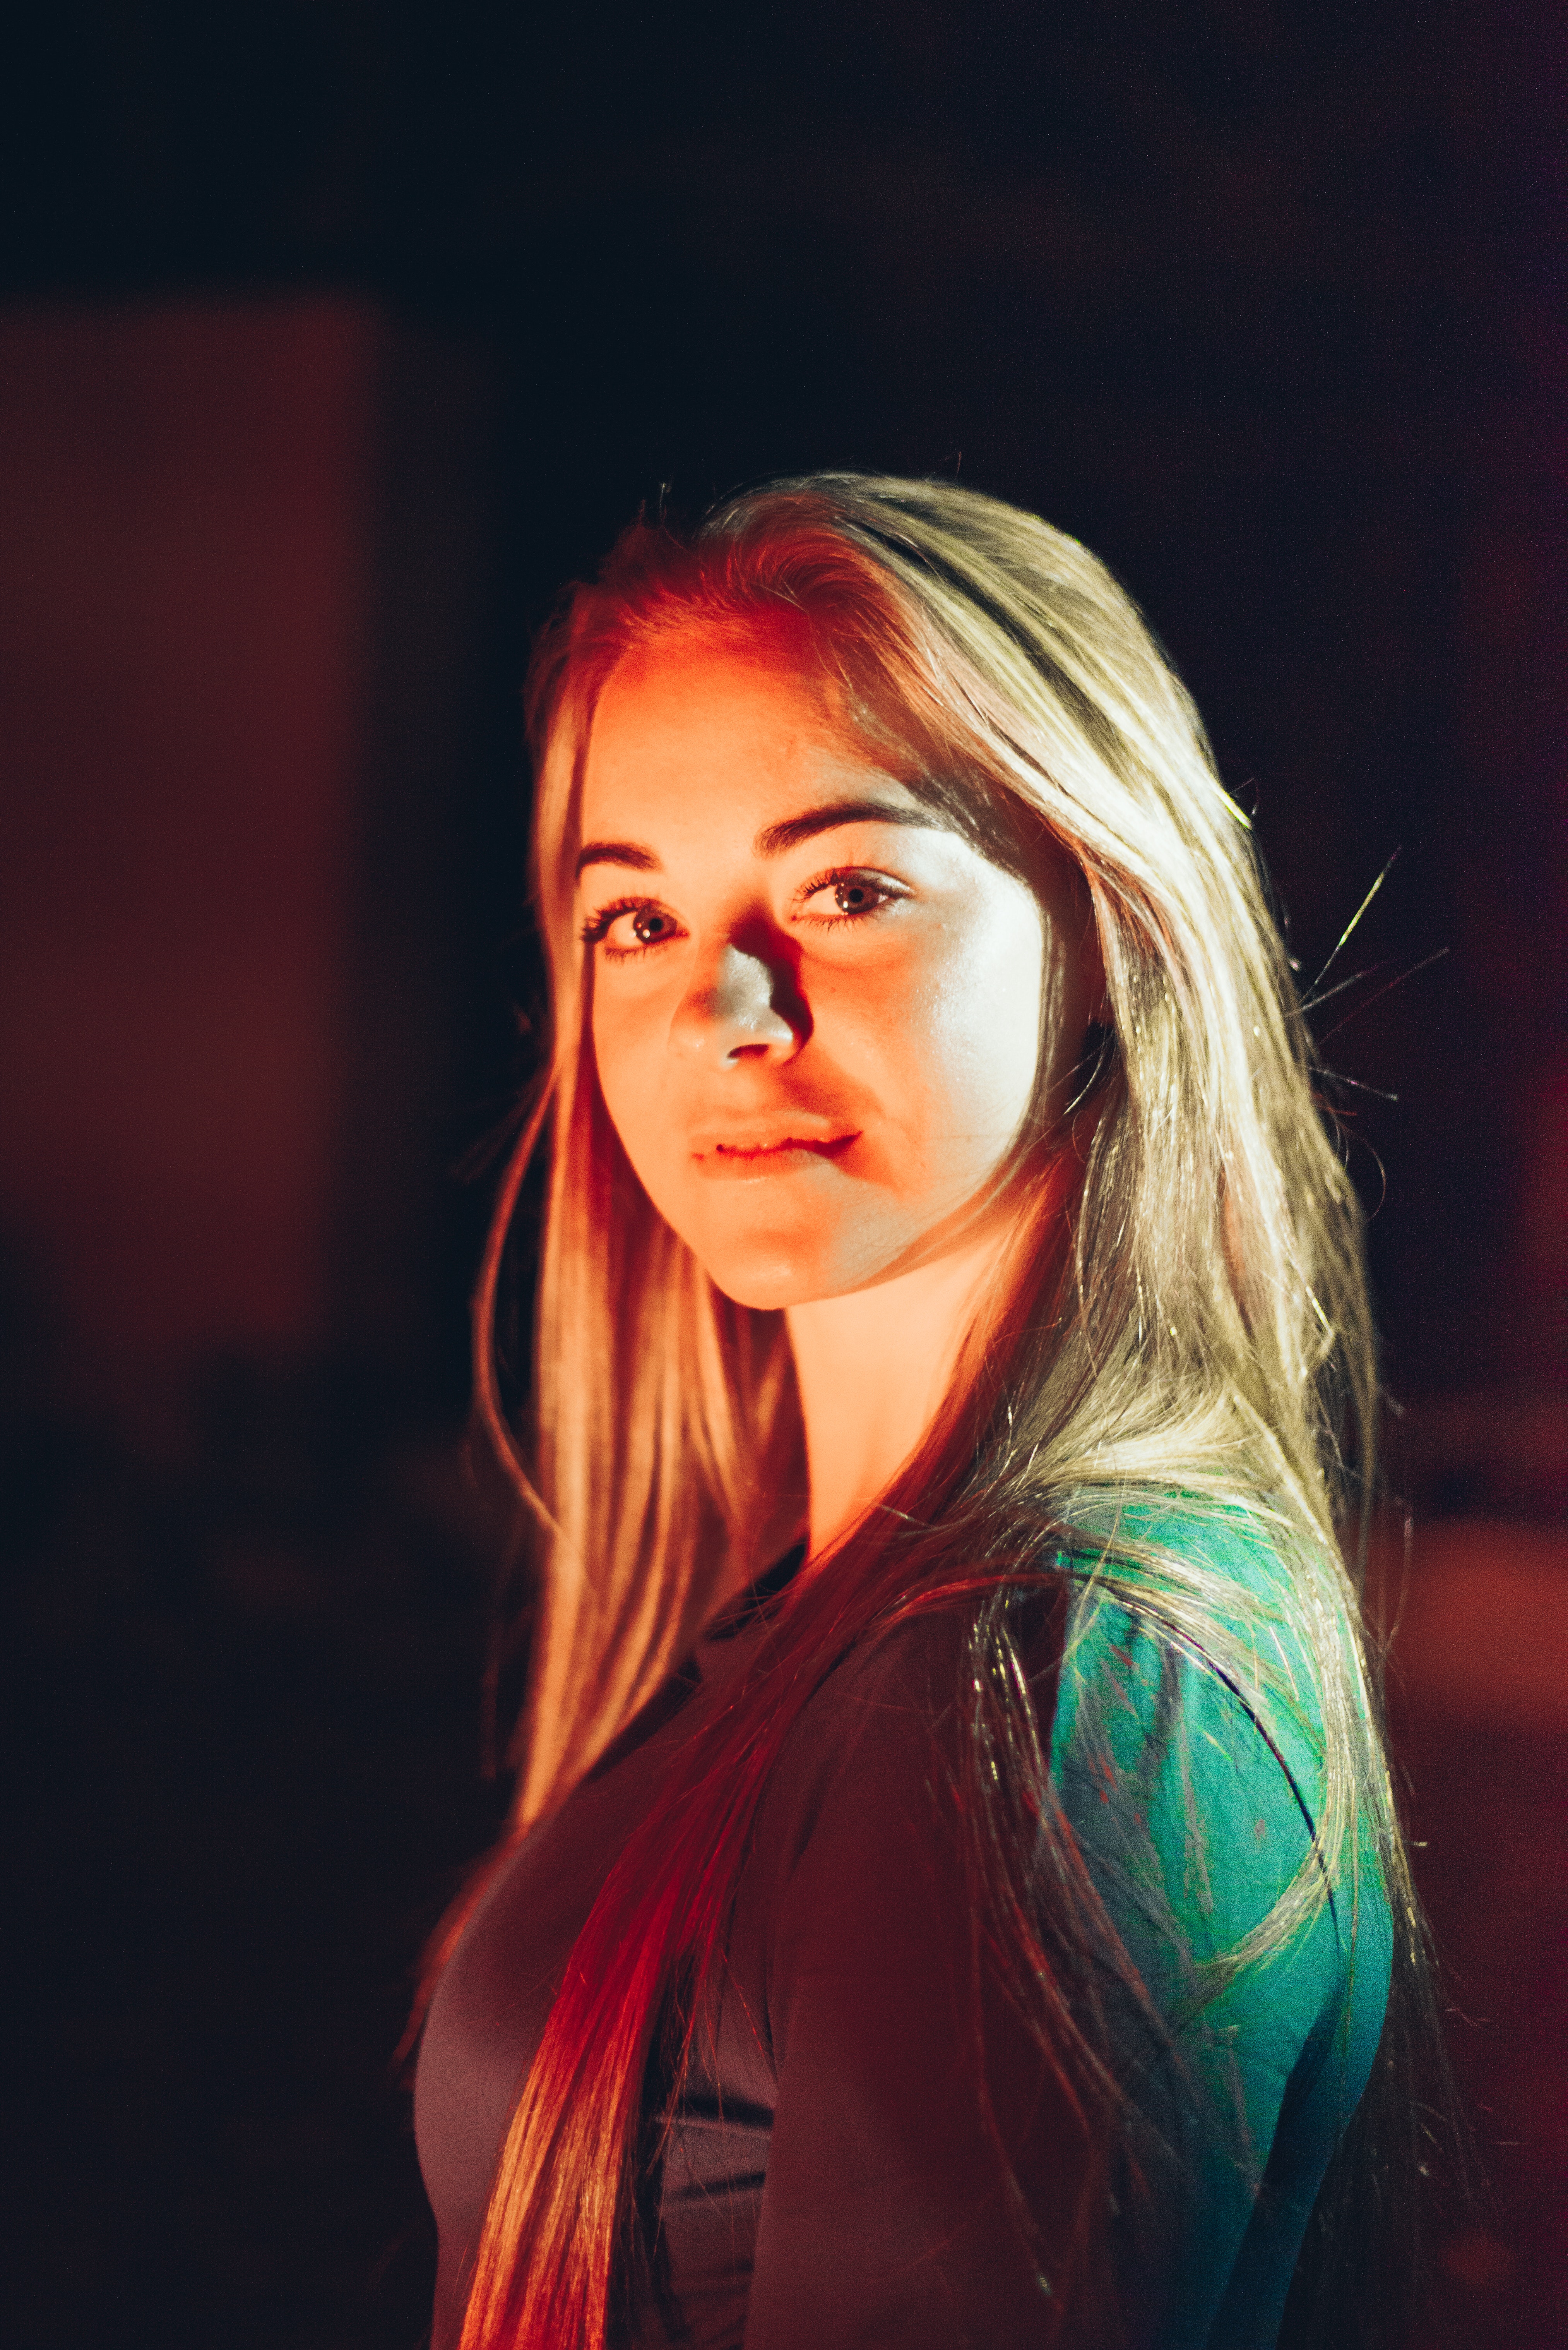
hair, face, beauty, red, blue, blond, head, lip, light, hairstyle, long hair, portrait, chin, lighting, eye, brown hair, fashion, smile, human, model, photography, photo shoot, fun, flash photography, portrait photography, performance, style